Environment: real
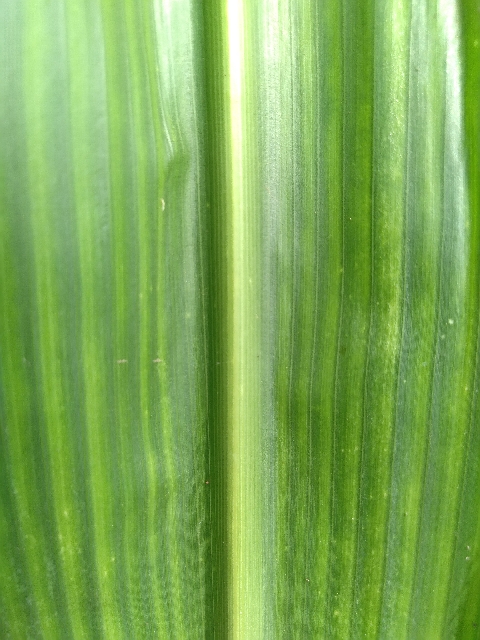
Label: lethal_necrosis